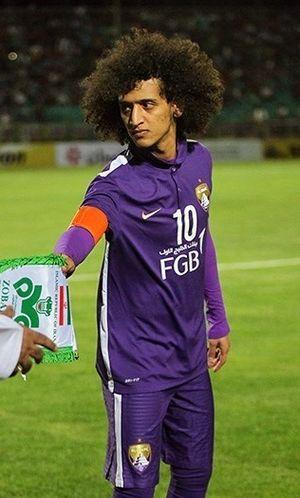
Omar Abdulrahman Al-Amoodi est un footballeur international émirati né le 20 septembre 1991 à Al Ain. Il évolue au poste de milieu de terrain avec Al Ain Club.